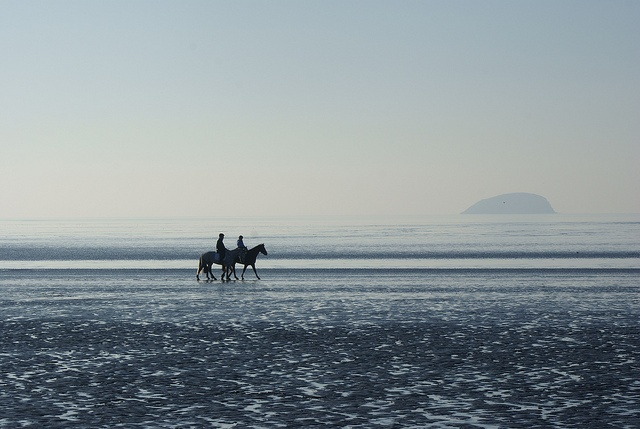
TWO PEOPLE RIDING HORSES ALONG THE BEACH AT SUNSET.
Two people alone on horseback riding at dusk.
two people riding horses along the beach on a cloudy day

A black and white picture of two people riding horses along the beach.
Two people are riding horses on the beach.